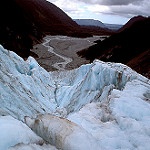
Label: glacier